Trolley Square

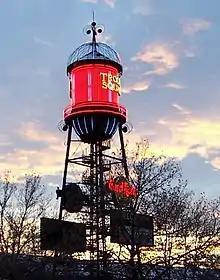
Weather forecast tower at Trolley Square

Trolley Square is a partially enclosed shopping center located in Salt Lake City, Utah, United States. It is considered to be a trendy high-end center. The center is near downtown Salt Lake City and the UTA TRAX light-rail system.